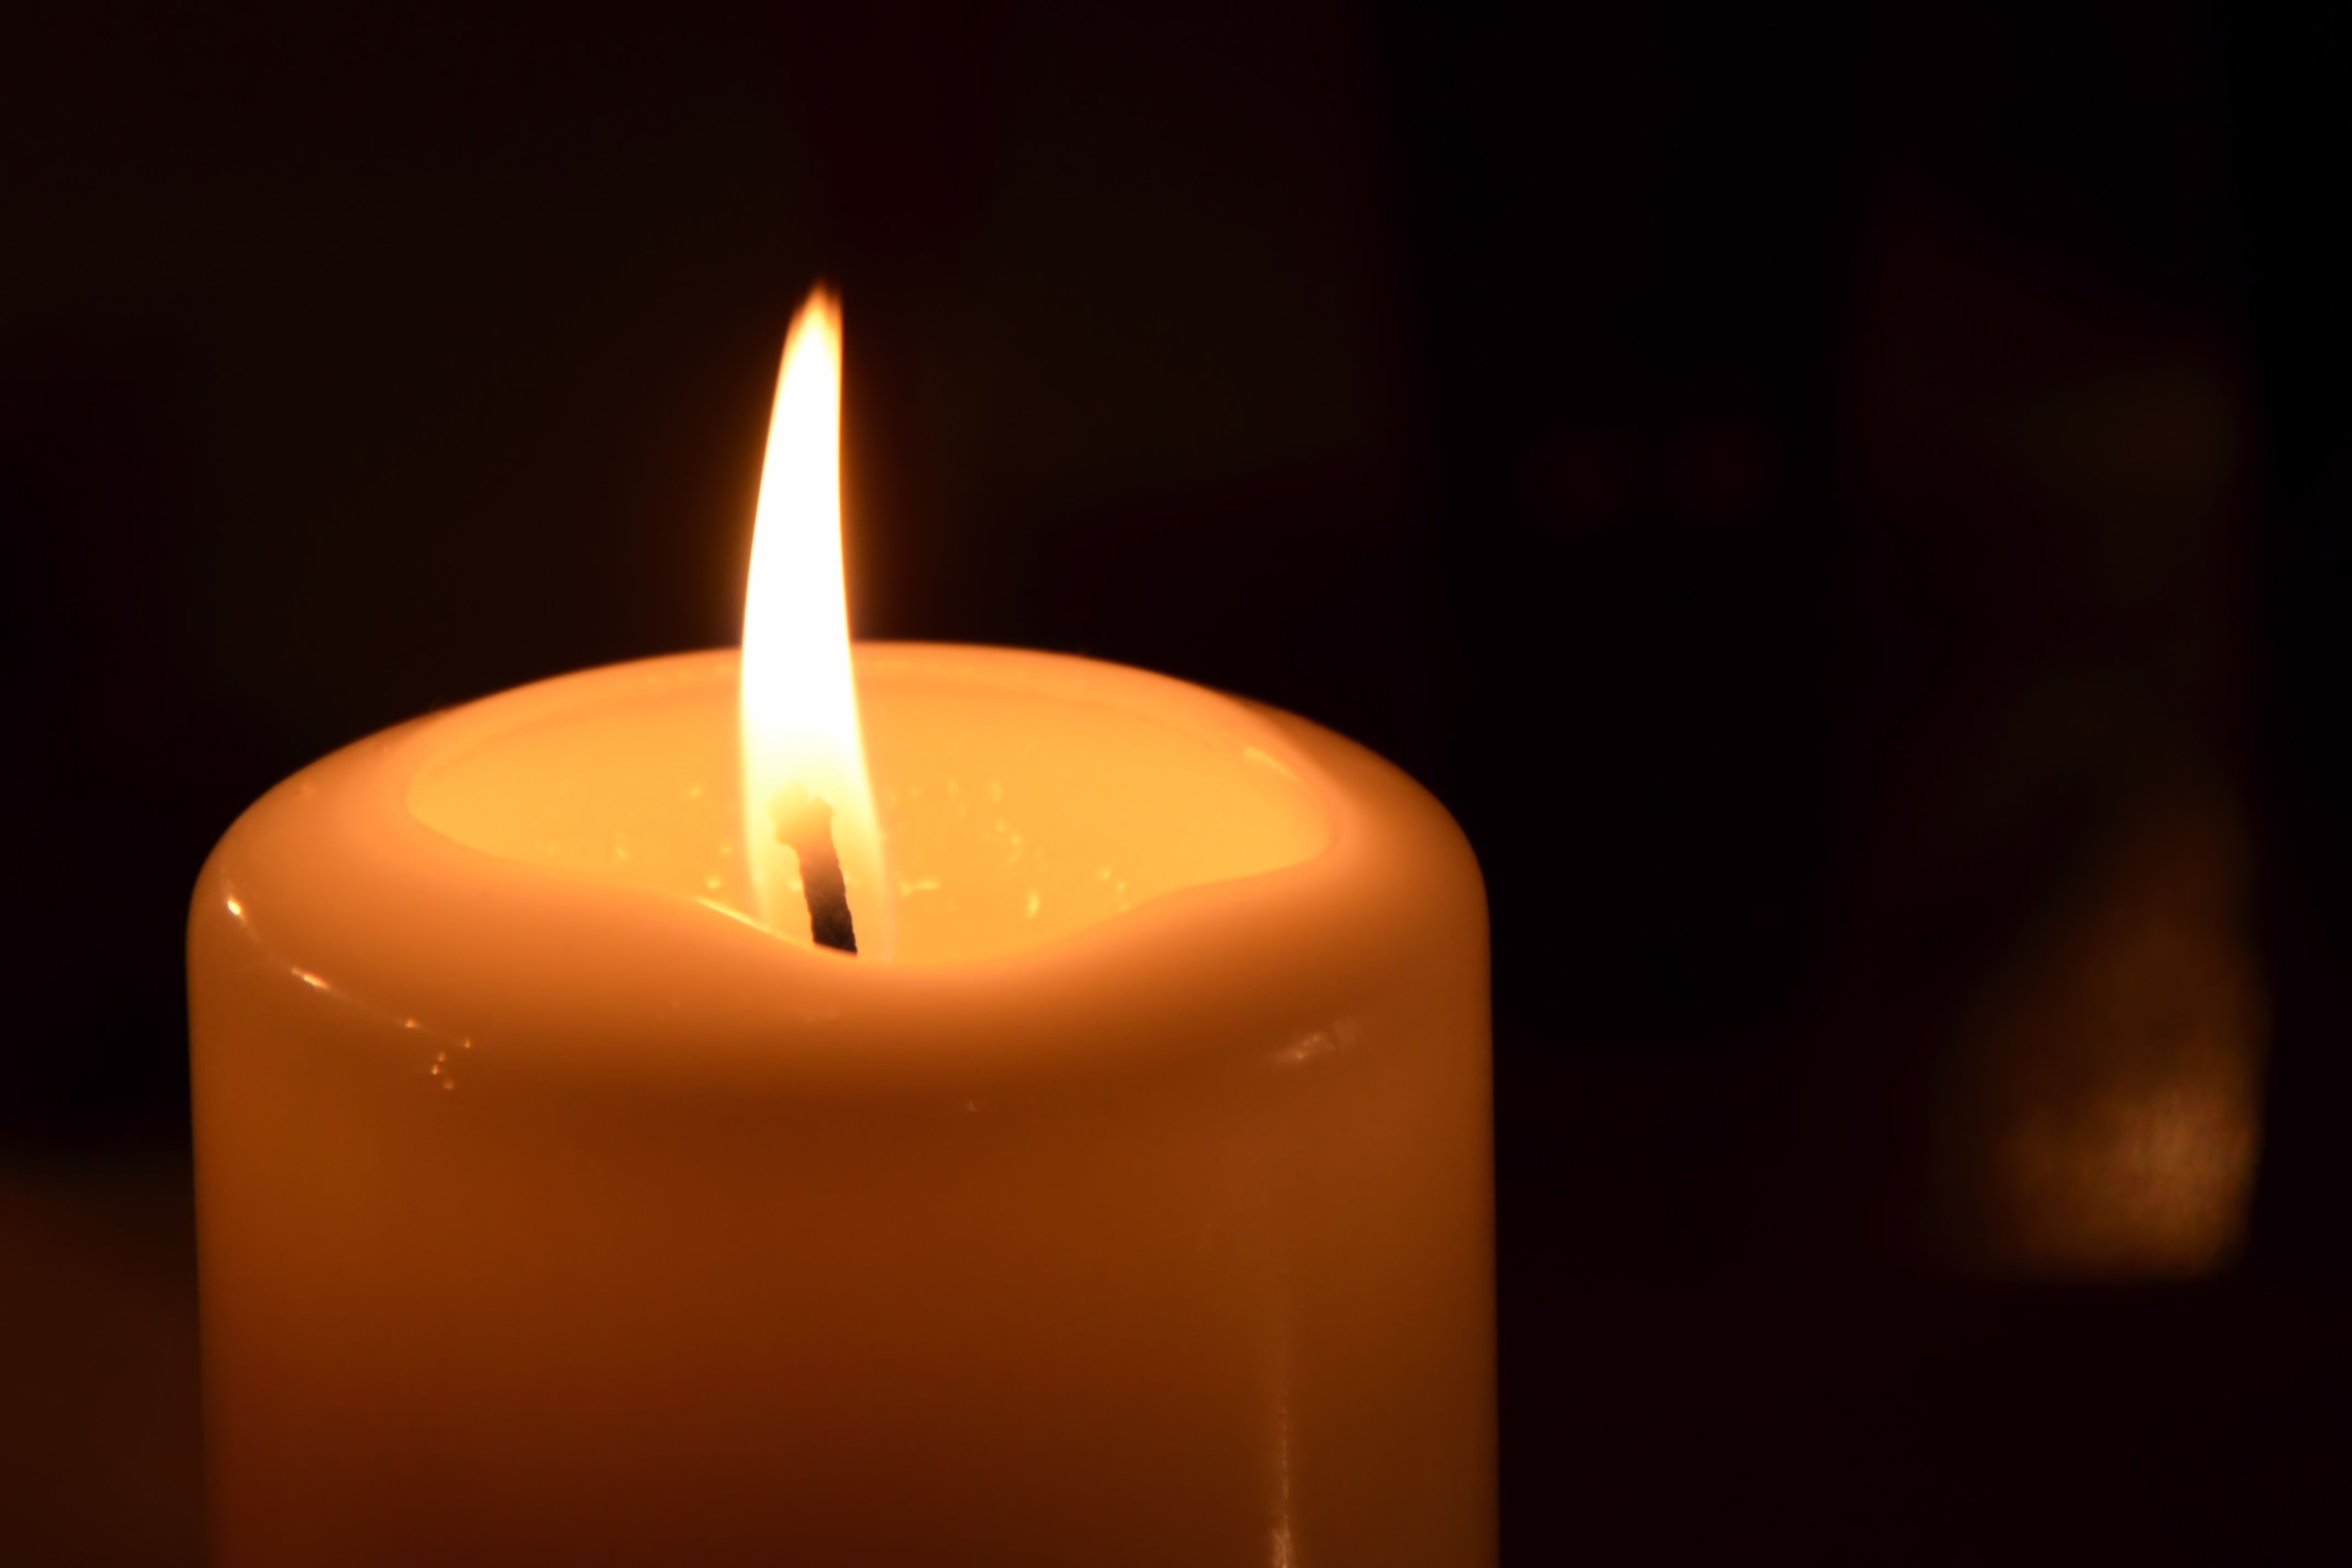
light, flame, darkness, yellow, candle, lighting, decor, burn, mood, candlelight, flameless candle